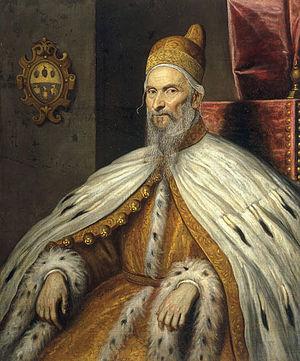
La liste des doges de Venise débute avec Paolo Lucio Anafesto, le premier doge, élu en 697, et s'achève avec le 120ᵉ doge, Ludovico Manin, qui abdique en 1797. Les dates des premiers doges sont traditionnelles et difficilement vérifiables.
Marcantonio Memmo est le 91ᵉ doge de Venise élu en 1612.